Utility pigeons

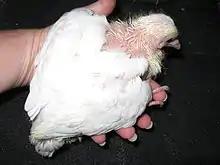
A young utility squab

Utility pigeons are domesticated pigeons bred to be a source of meat called squab. Squabs have been used as a food in many nations for centuries. They were bred to breed and grow quickly. Because they are bred for squab production, conformation to a show standard is usually deemed unimportant.